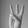
ASL letter: W